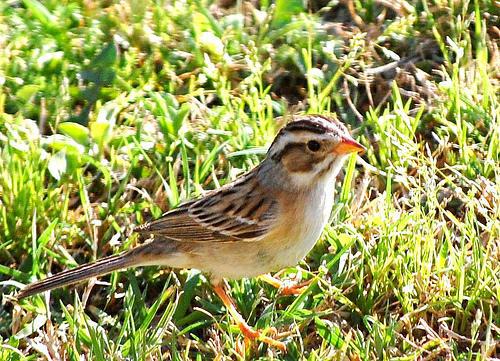
A photo of a clay colored sparrow